Ratcliffe-on-Soar Power Station

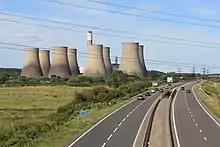
View from the south-west including the A453 (July 2020)

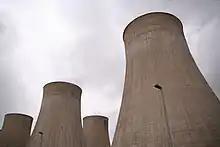
Cooling towers viewed from the East Midlands Parkway rail station platform

The public inquiry for the station took place at County Hall, Nottinghamshire from 8 January 1963. It was approved by the government on 29 August 1963.